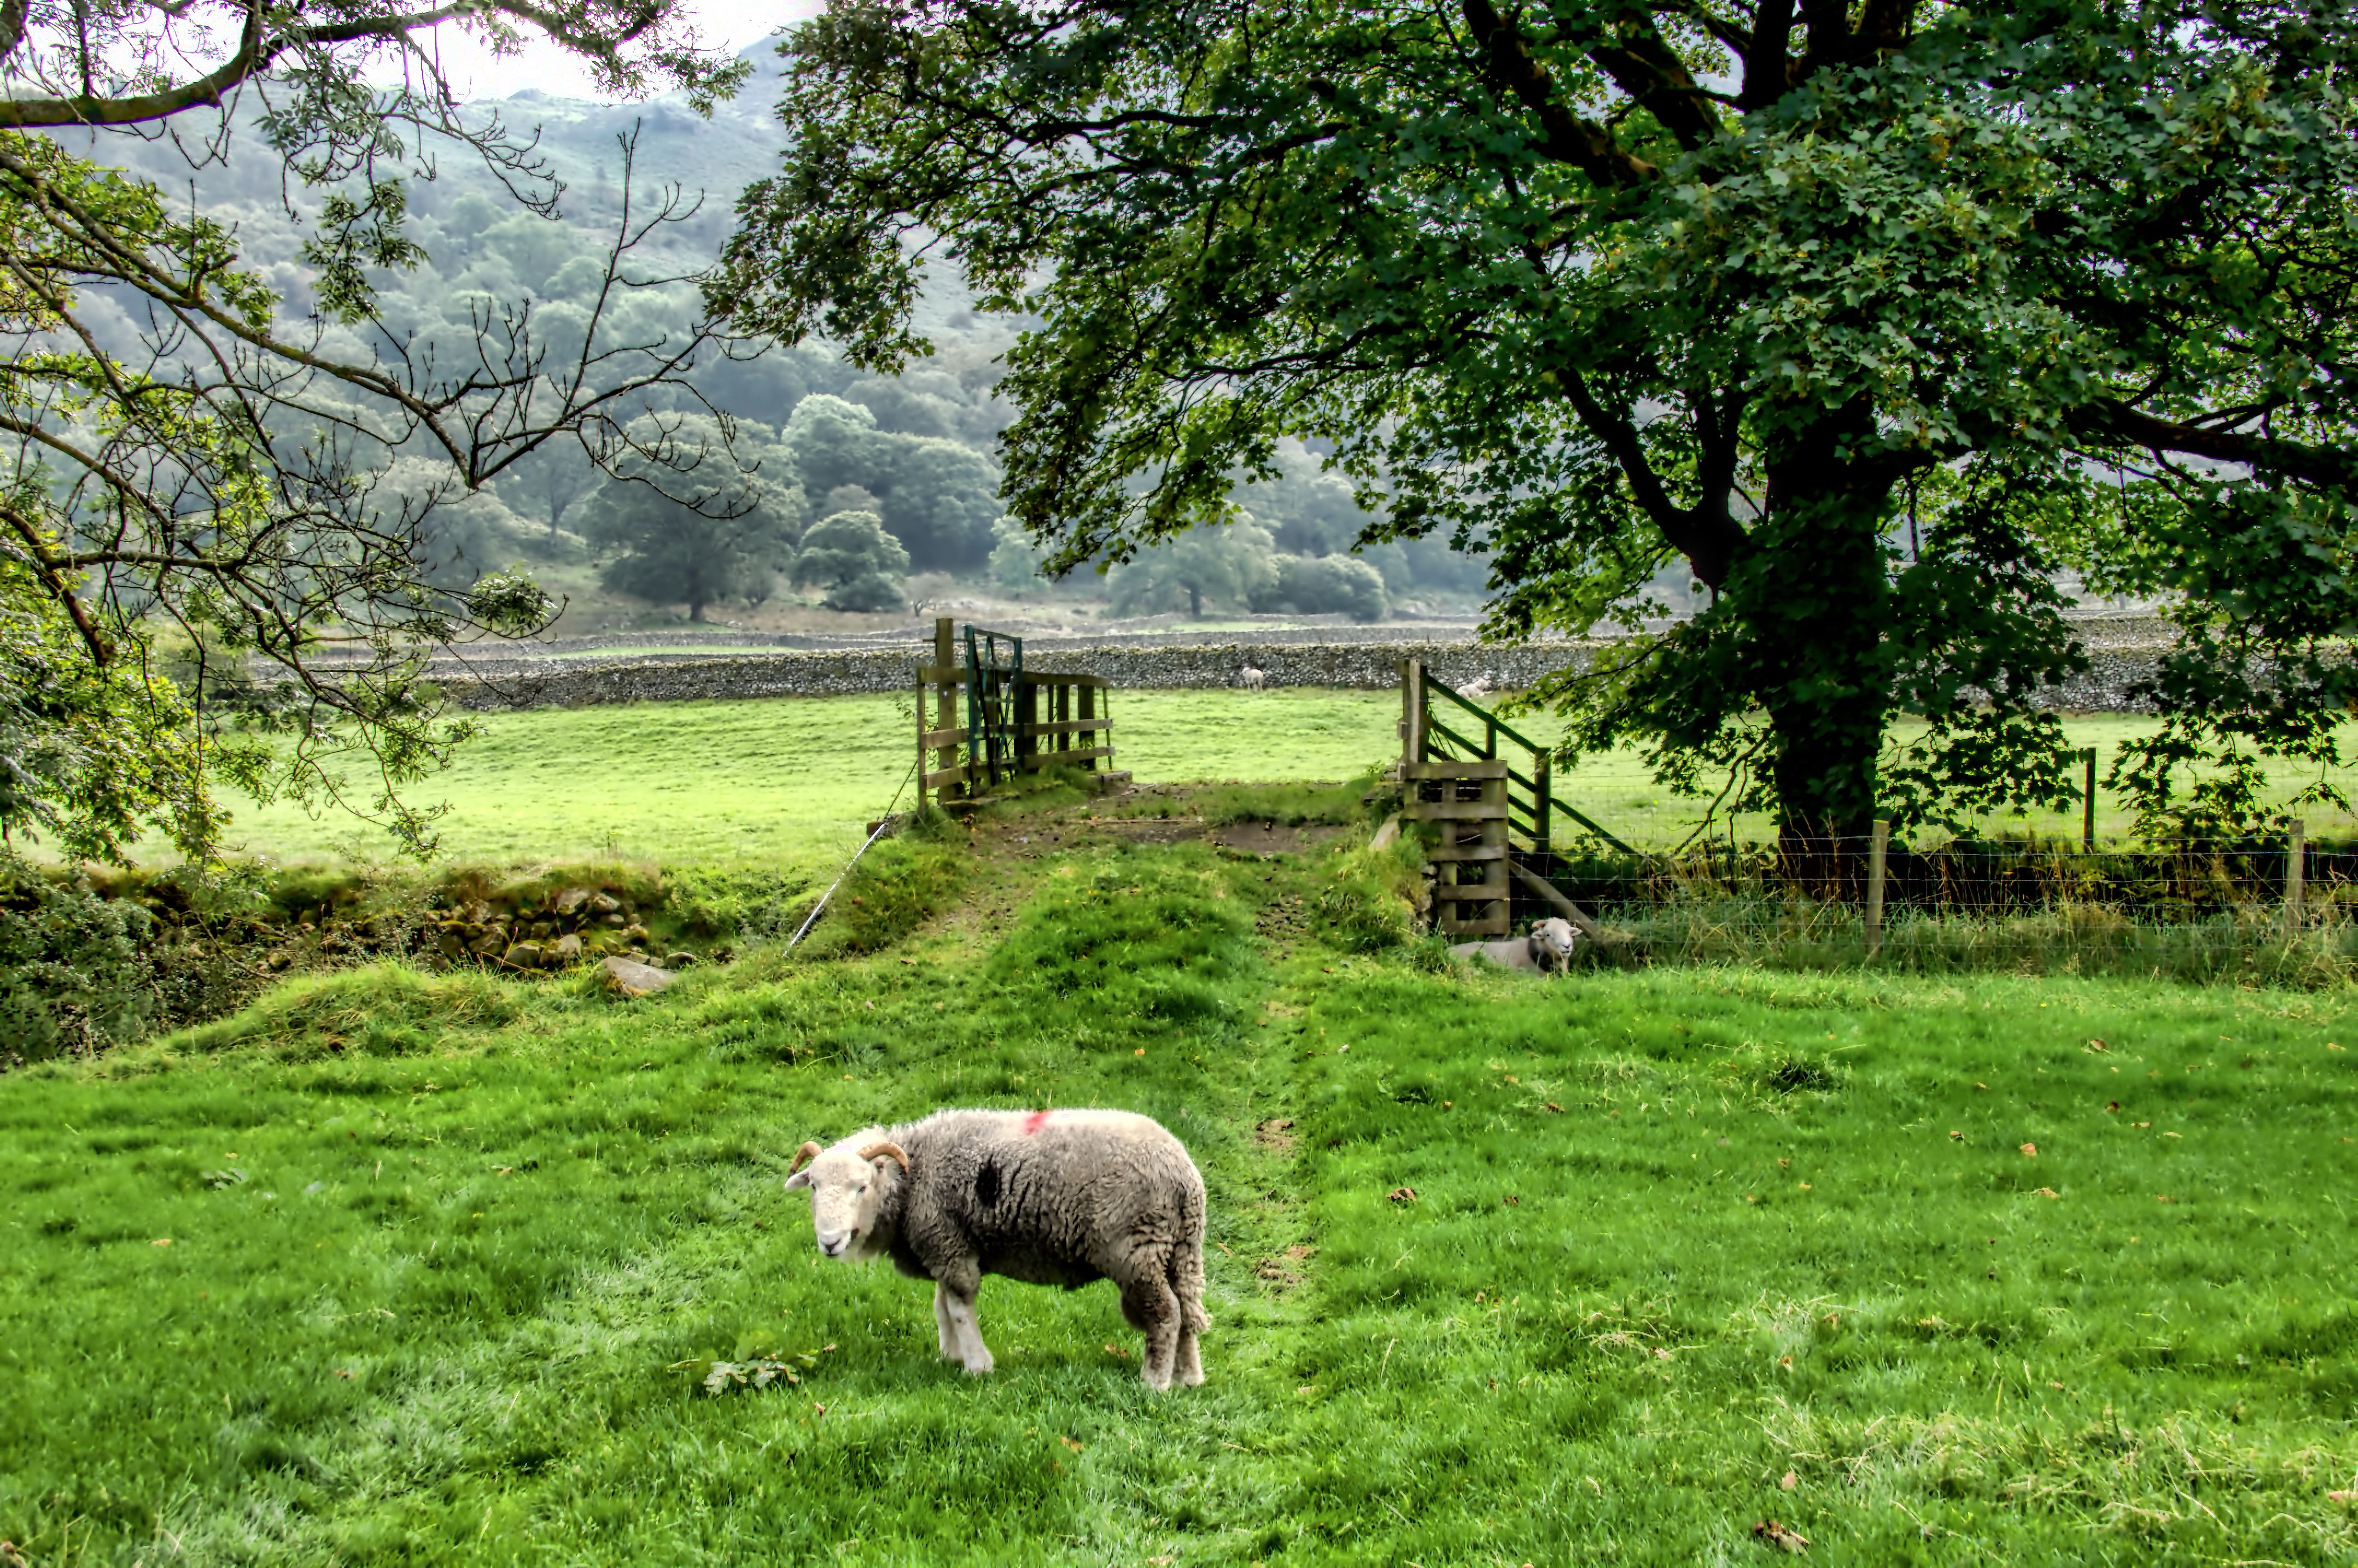
grass, field, farm, meadow, flower, wildlife, pasture, grazing, sheep, sheeps, woodland, borrowdale, lakedistrict, rural area